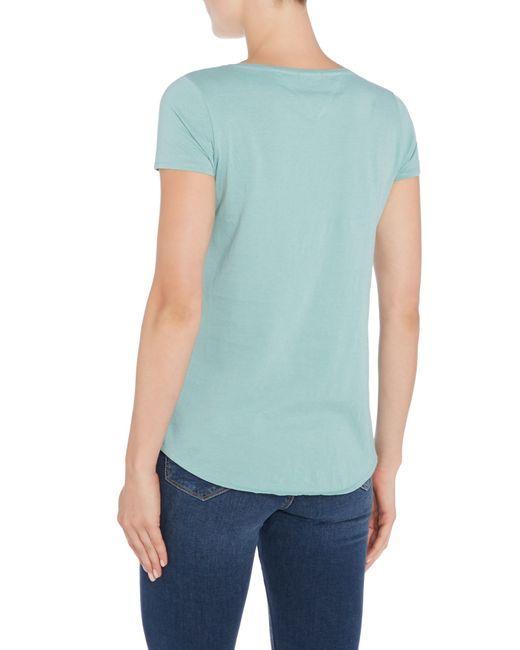
Hellblaues Kurzarm-Rundhals-T-Shirt